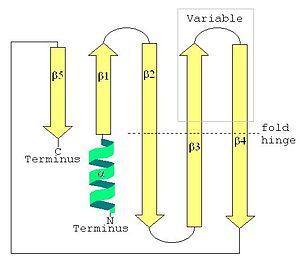
En biologie, les protéines LSm sont une famille de protéines se liant à l'ARN trouvées dans pratiquement tous les organismes. LSm est une contraction de Like Sm, parce que les premiers membres identifiés de cette famille ont été les protéines Sm. Les protéines LSm sont définies par leur structure tridimensionnelle caractéristique et leur assemblage en anneaux de six ou sept molécules.